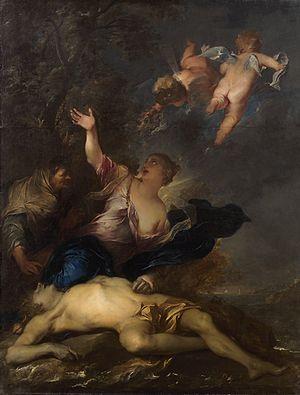
Héro et Léandre sont un couple d'amoureux de la mythologie grecque.